Primula hortensis

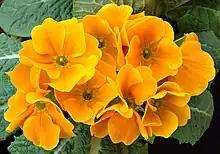

Primula hortensis is a name which has been applied to various hybrids in the genus "Primula", e.g. to "Primula × polyantha" Mill. by Focke and to "Primula × pubescens" by Wittstein. The name "Primula hortensis" is not an accepted taxon name, however.